John Daly (golfer)

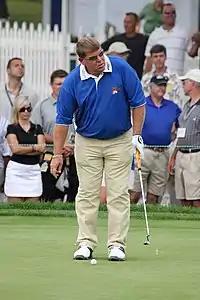
Daly at the 2008 PGA Championship

John Patrick Daly (born April 28, 1966) is an American professional golfer on the PGA Tour and PGA Tour Champions. Daly is known primarily for his driving distance off the tee (earning him the nickname "Long John"), his non-country-club appearance and attitude, his exceptionally long backswing, the inconsistency of his play (with exceptional performances and controversial incidents), and his personal life. His two greatest on-course accomplishments are his "zero-to-hero" victory in the 1991 PGA Championship, and his playoff victory over Costantino Rocca in the 1995 Open Championship.